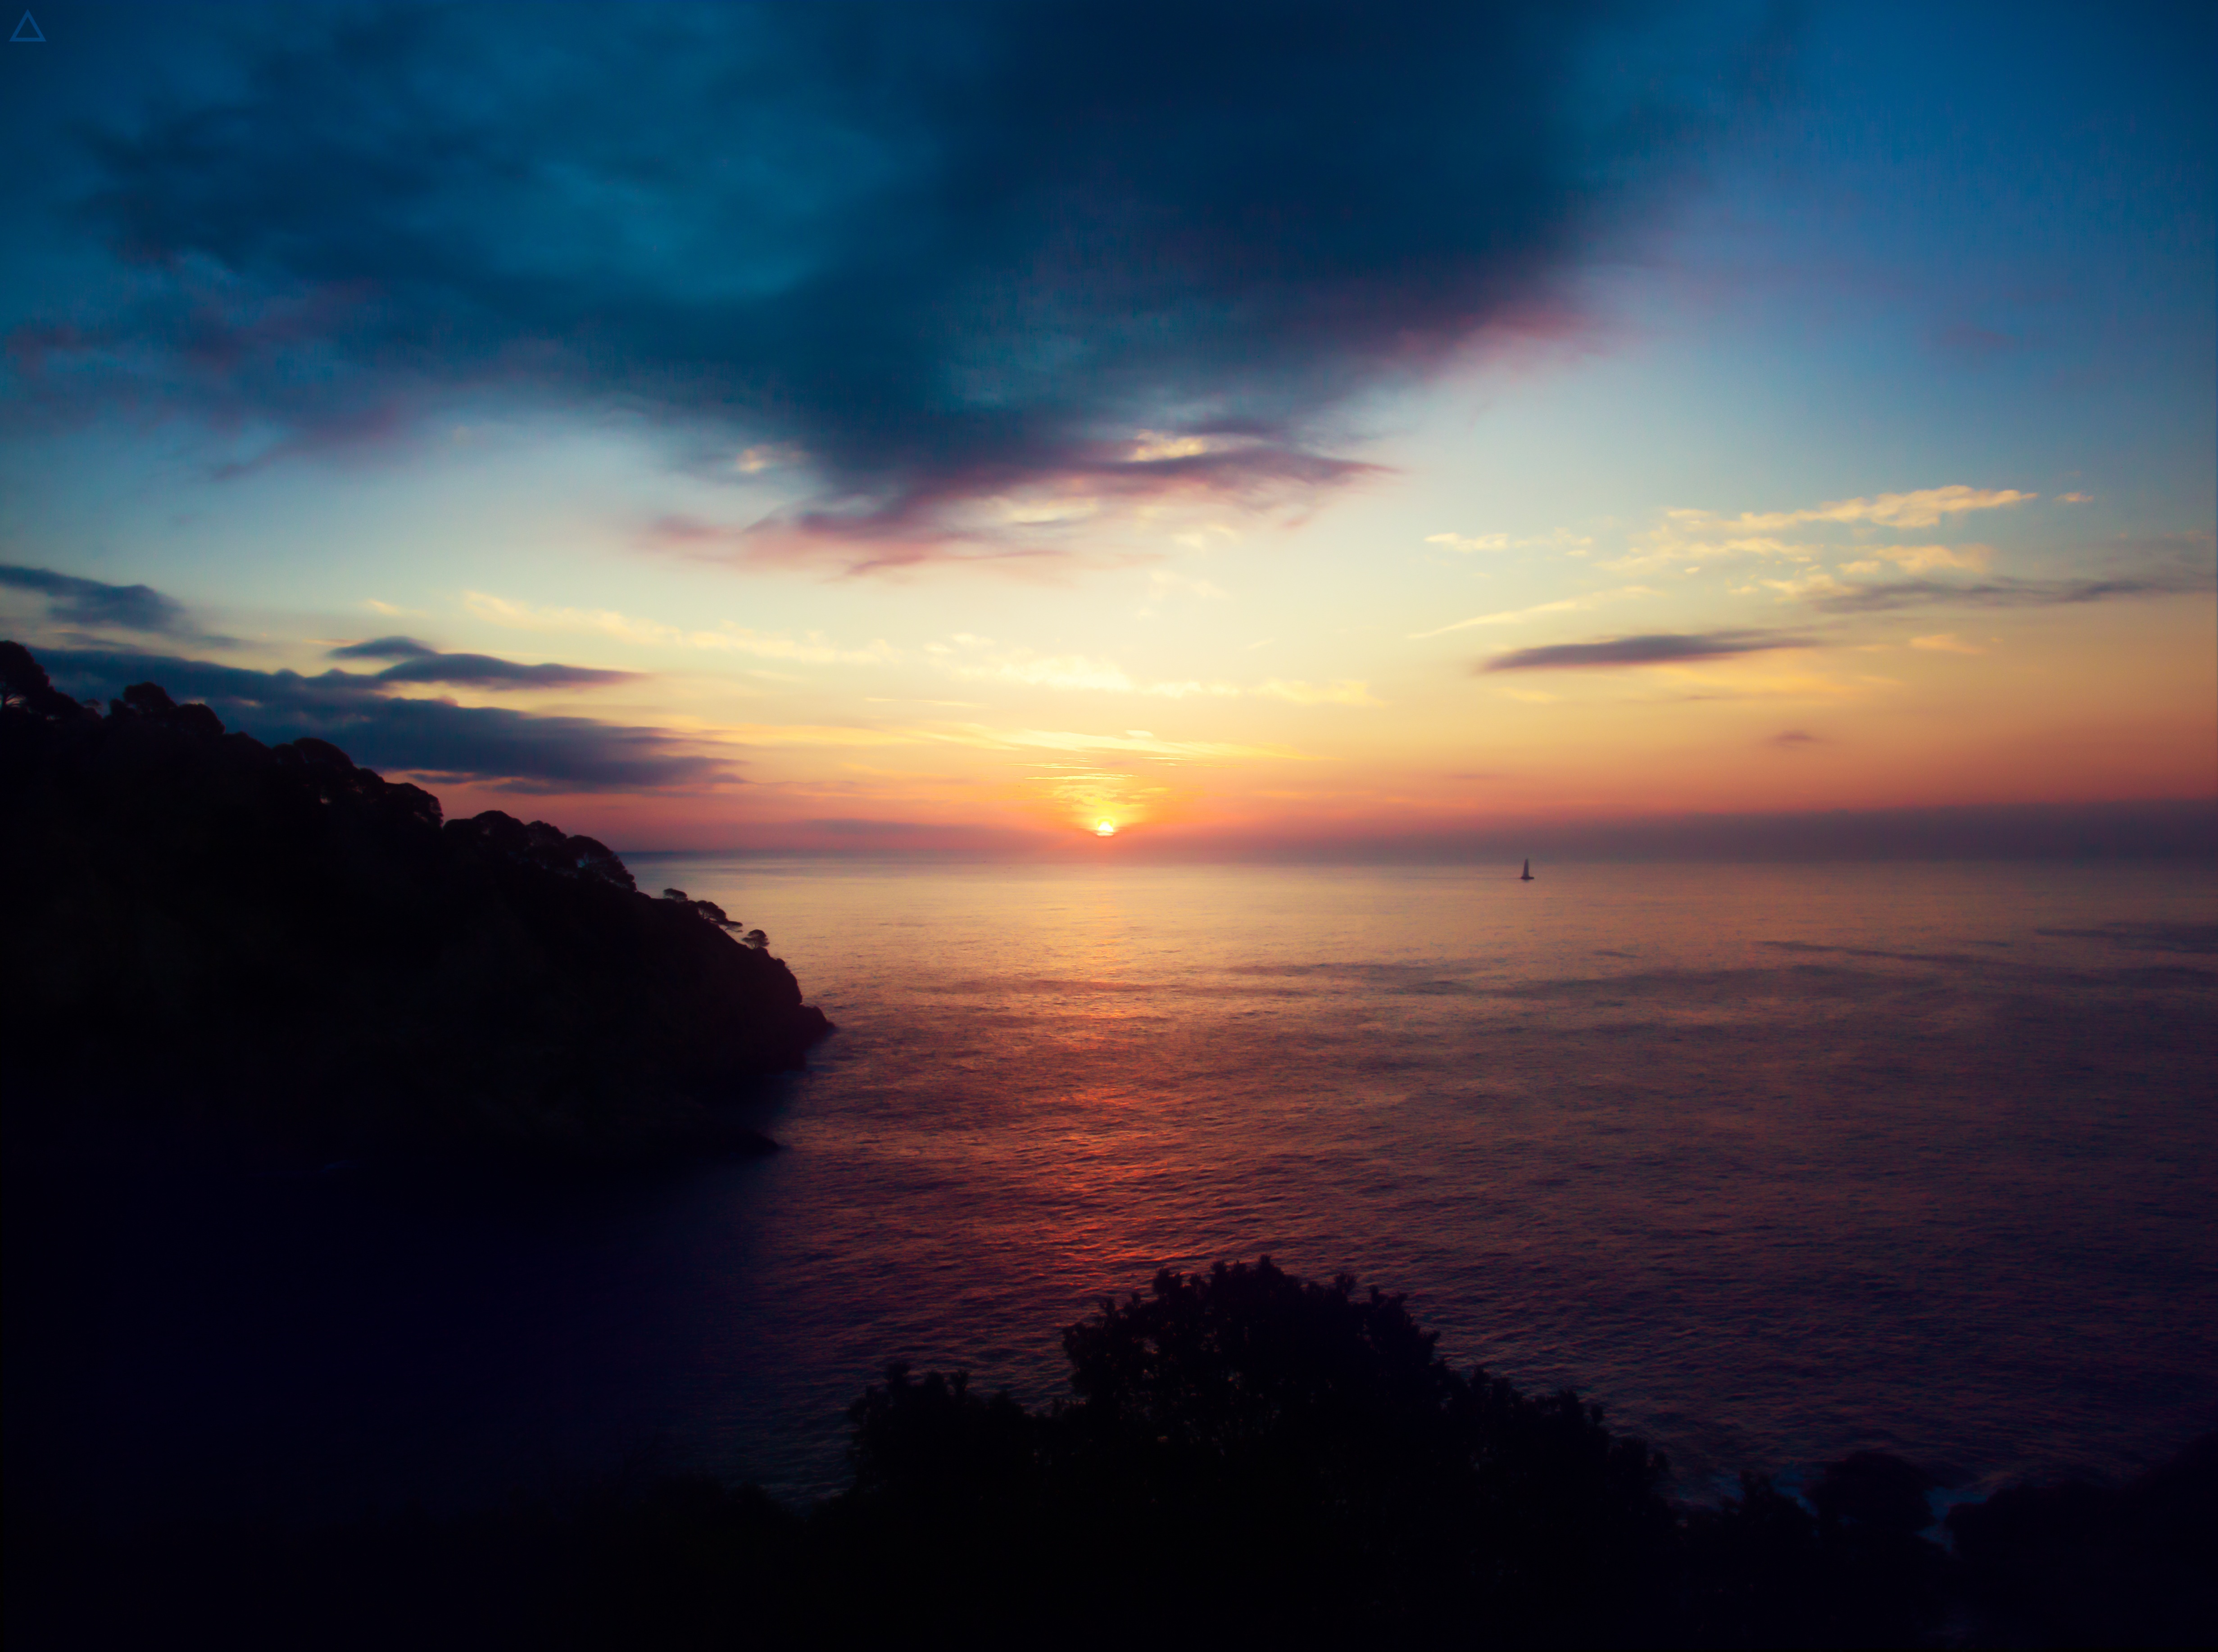
beach, sea, coast, nature, ocean, horizon, cloud, sky, sun, sunrise, sunset, sunlight, morning, dawn, atmosphere, dark, dusk, evening, seascape, afterglow, red sky at morning